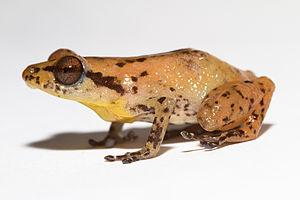
Diasporus diastema est une espèce d'amphibiens de la famille des Eleutherodactylidae.